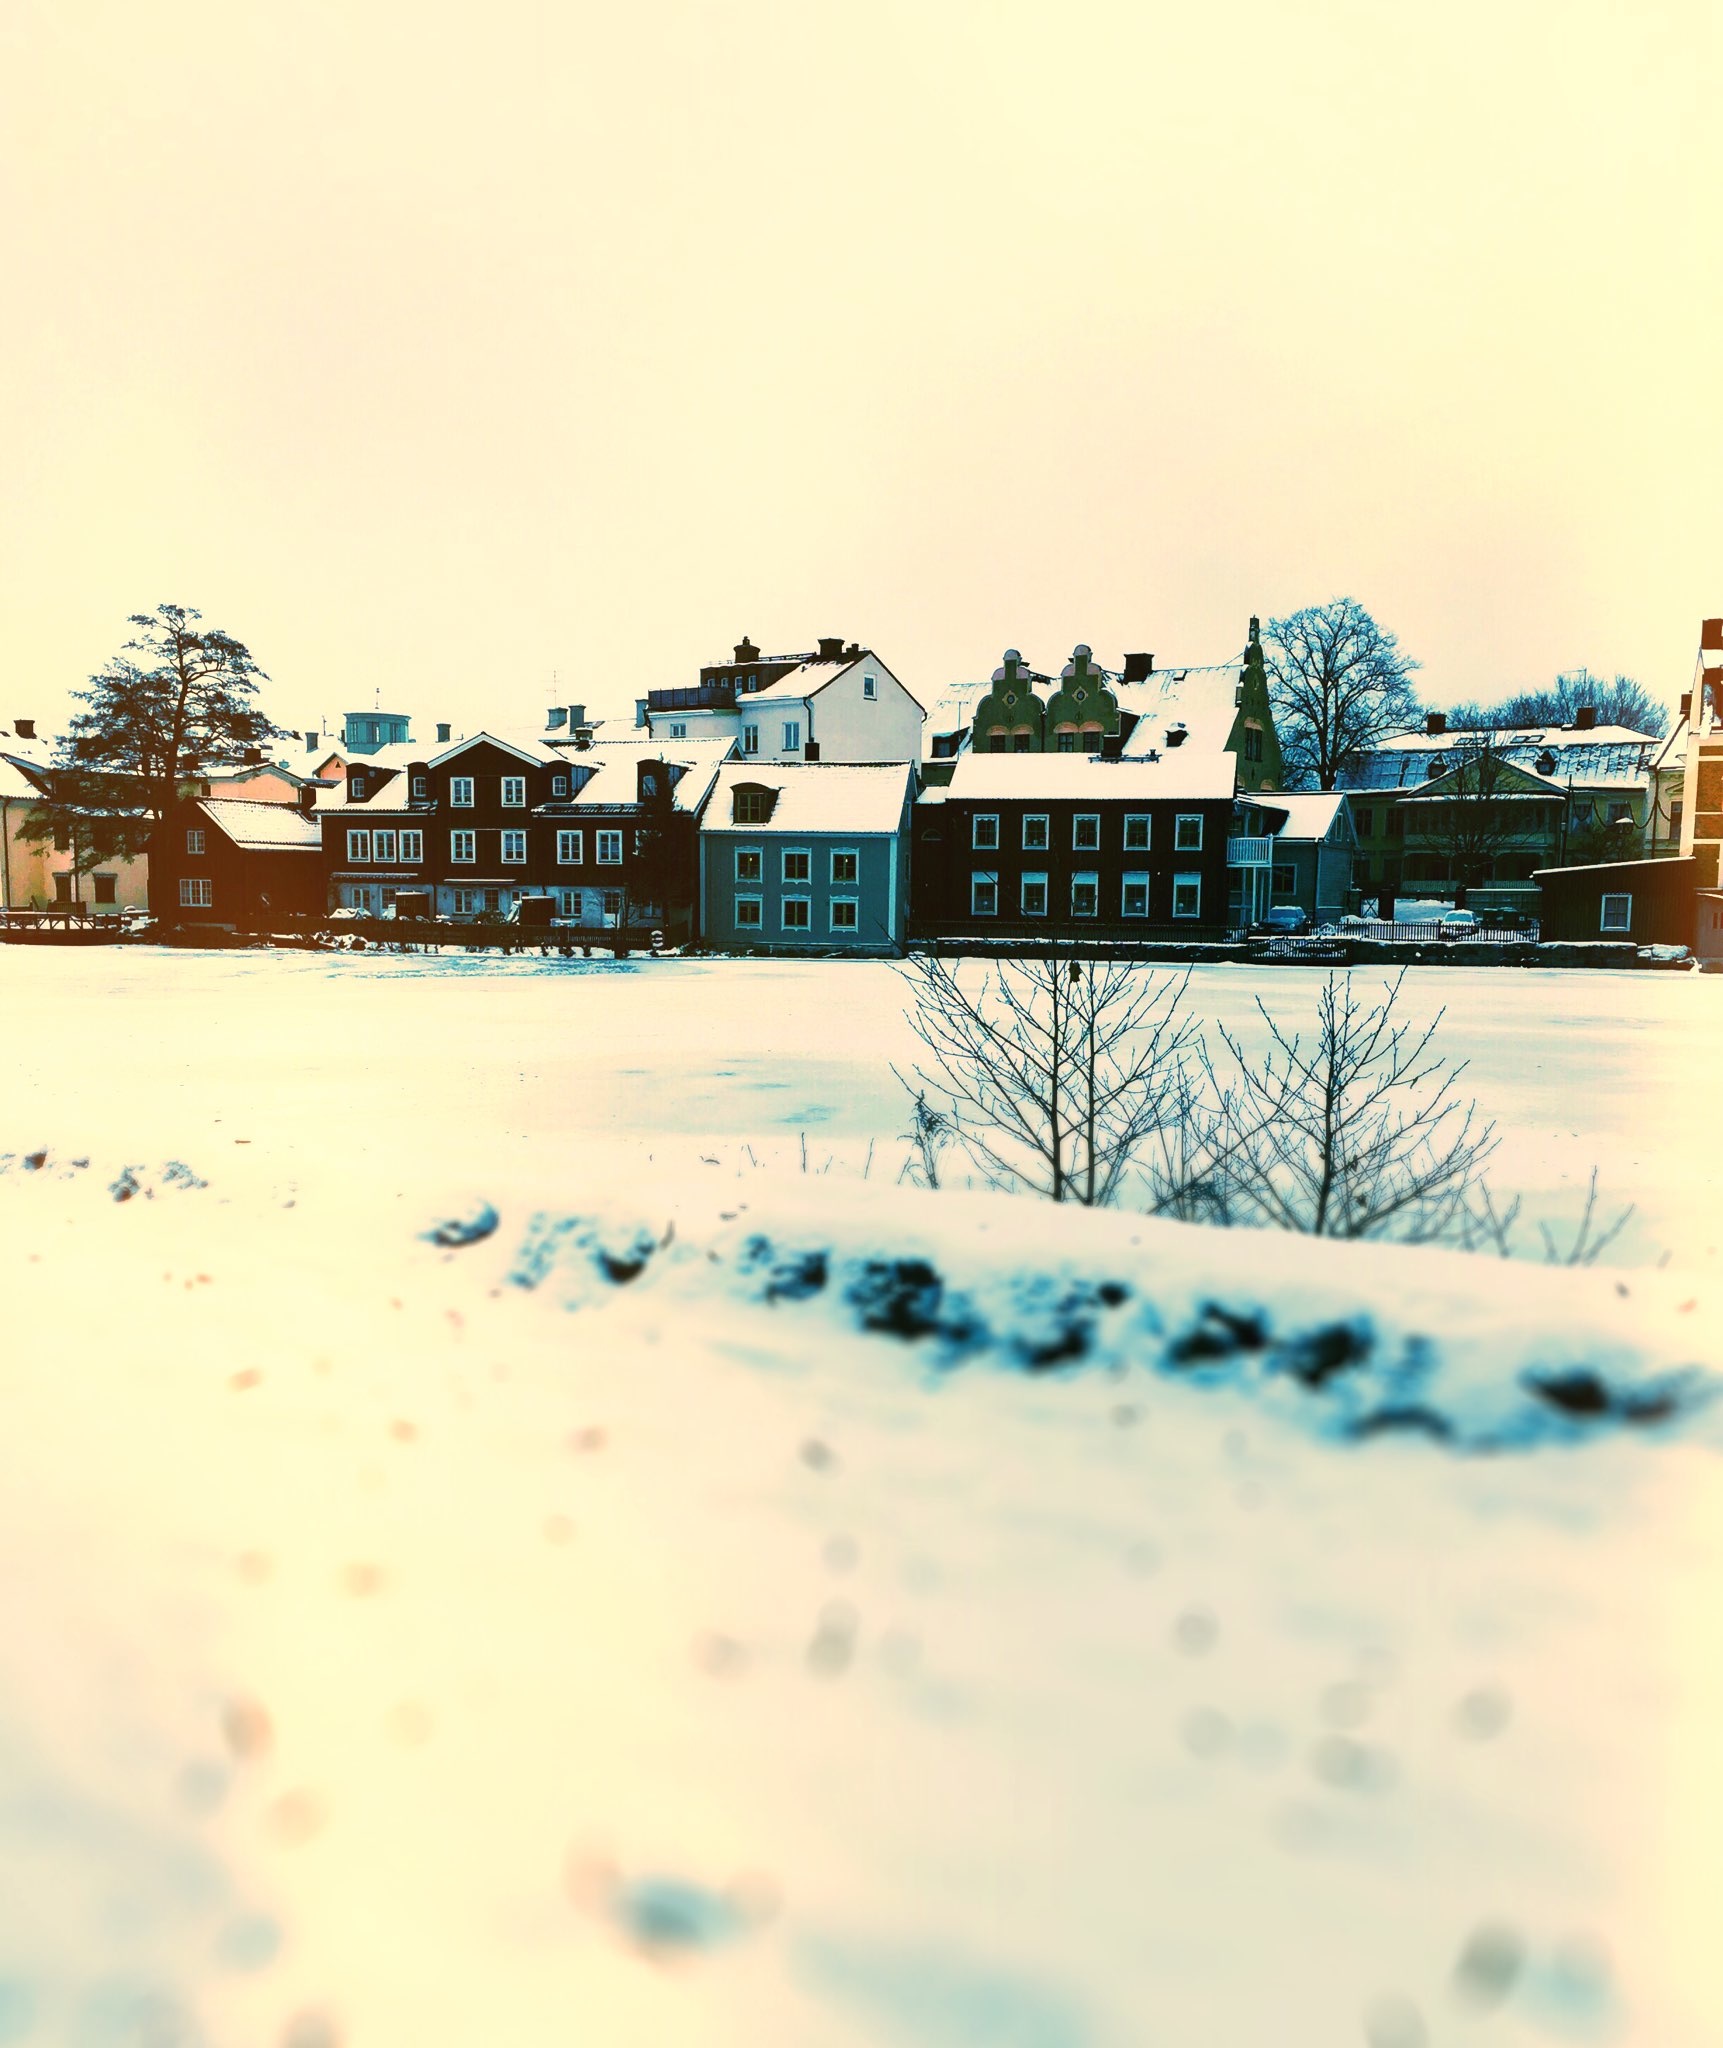
beach, sea, sand, snow, winter, morning, weather, season